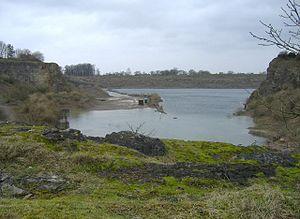
Slickstones Quarry est un site paléontologique situé à Cromhall, au sud du Gloucestershire en Angleterre, classé « site d'intérêt scientifique particulier » en 1966.